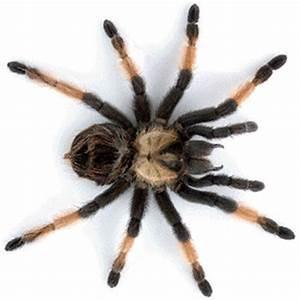
spider